Standard Oil Gasoline Station (Plainfield, Illinois)

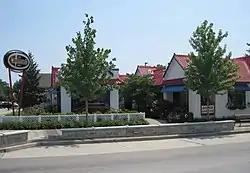
Standard Oil Gasoline Station building in 2011

The Standard Oil Gasoline Station is a historic building once used as a gas station in Plainfield, Illinois.